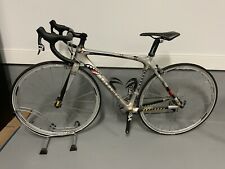
Vehicle type: Bikes